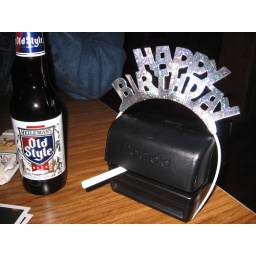
cameras smoke and harvey's used to have old style in glass bottles